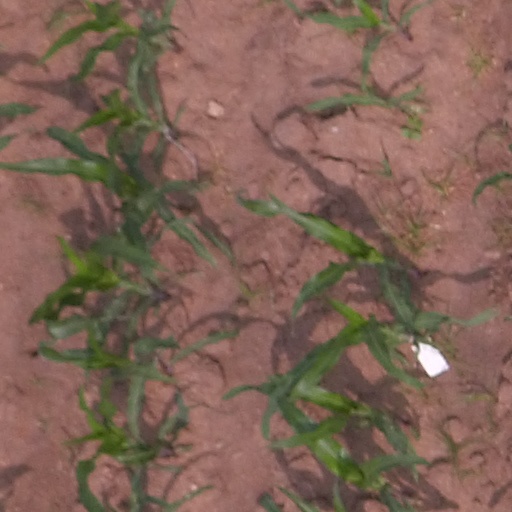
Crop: maize; corn